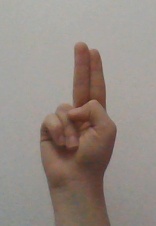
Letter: taa